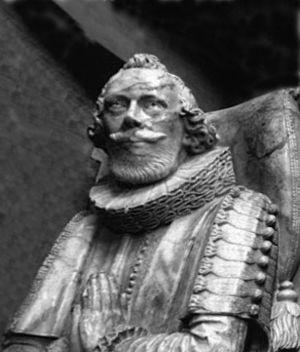
Thomas Ravenscroft était un compositeur britannique, théoricien et éditeur, connu pour ses rounds et aussi pour des transcriptions de musiques folkloriques britanniques.